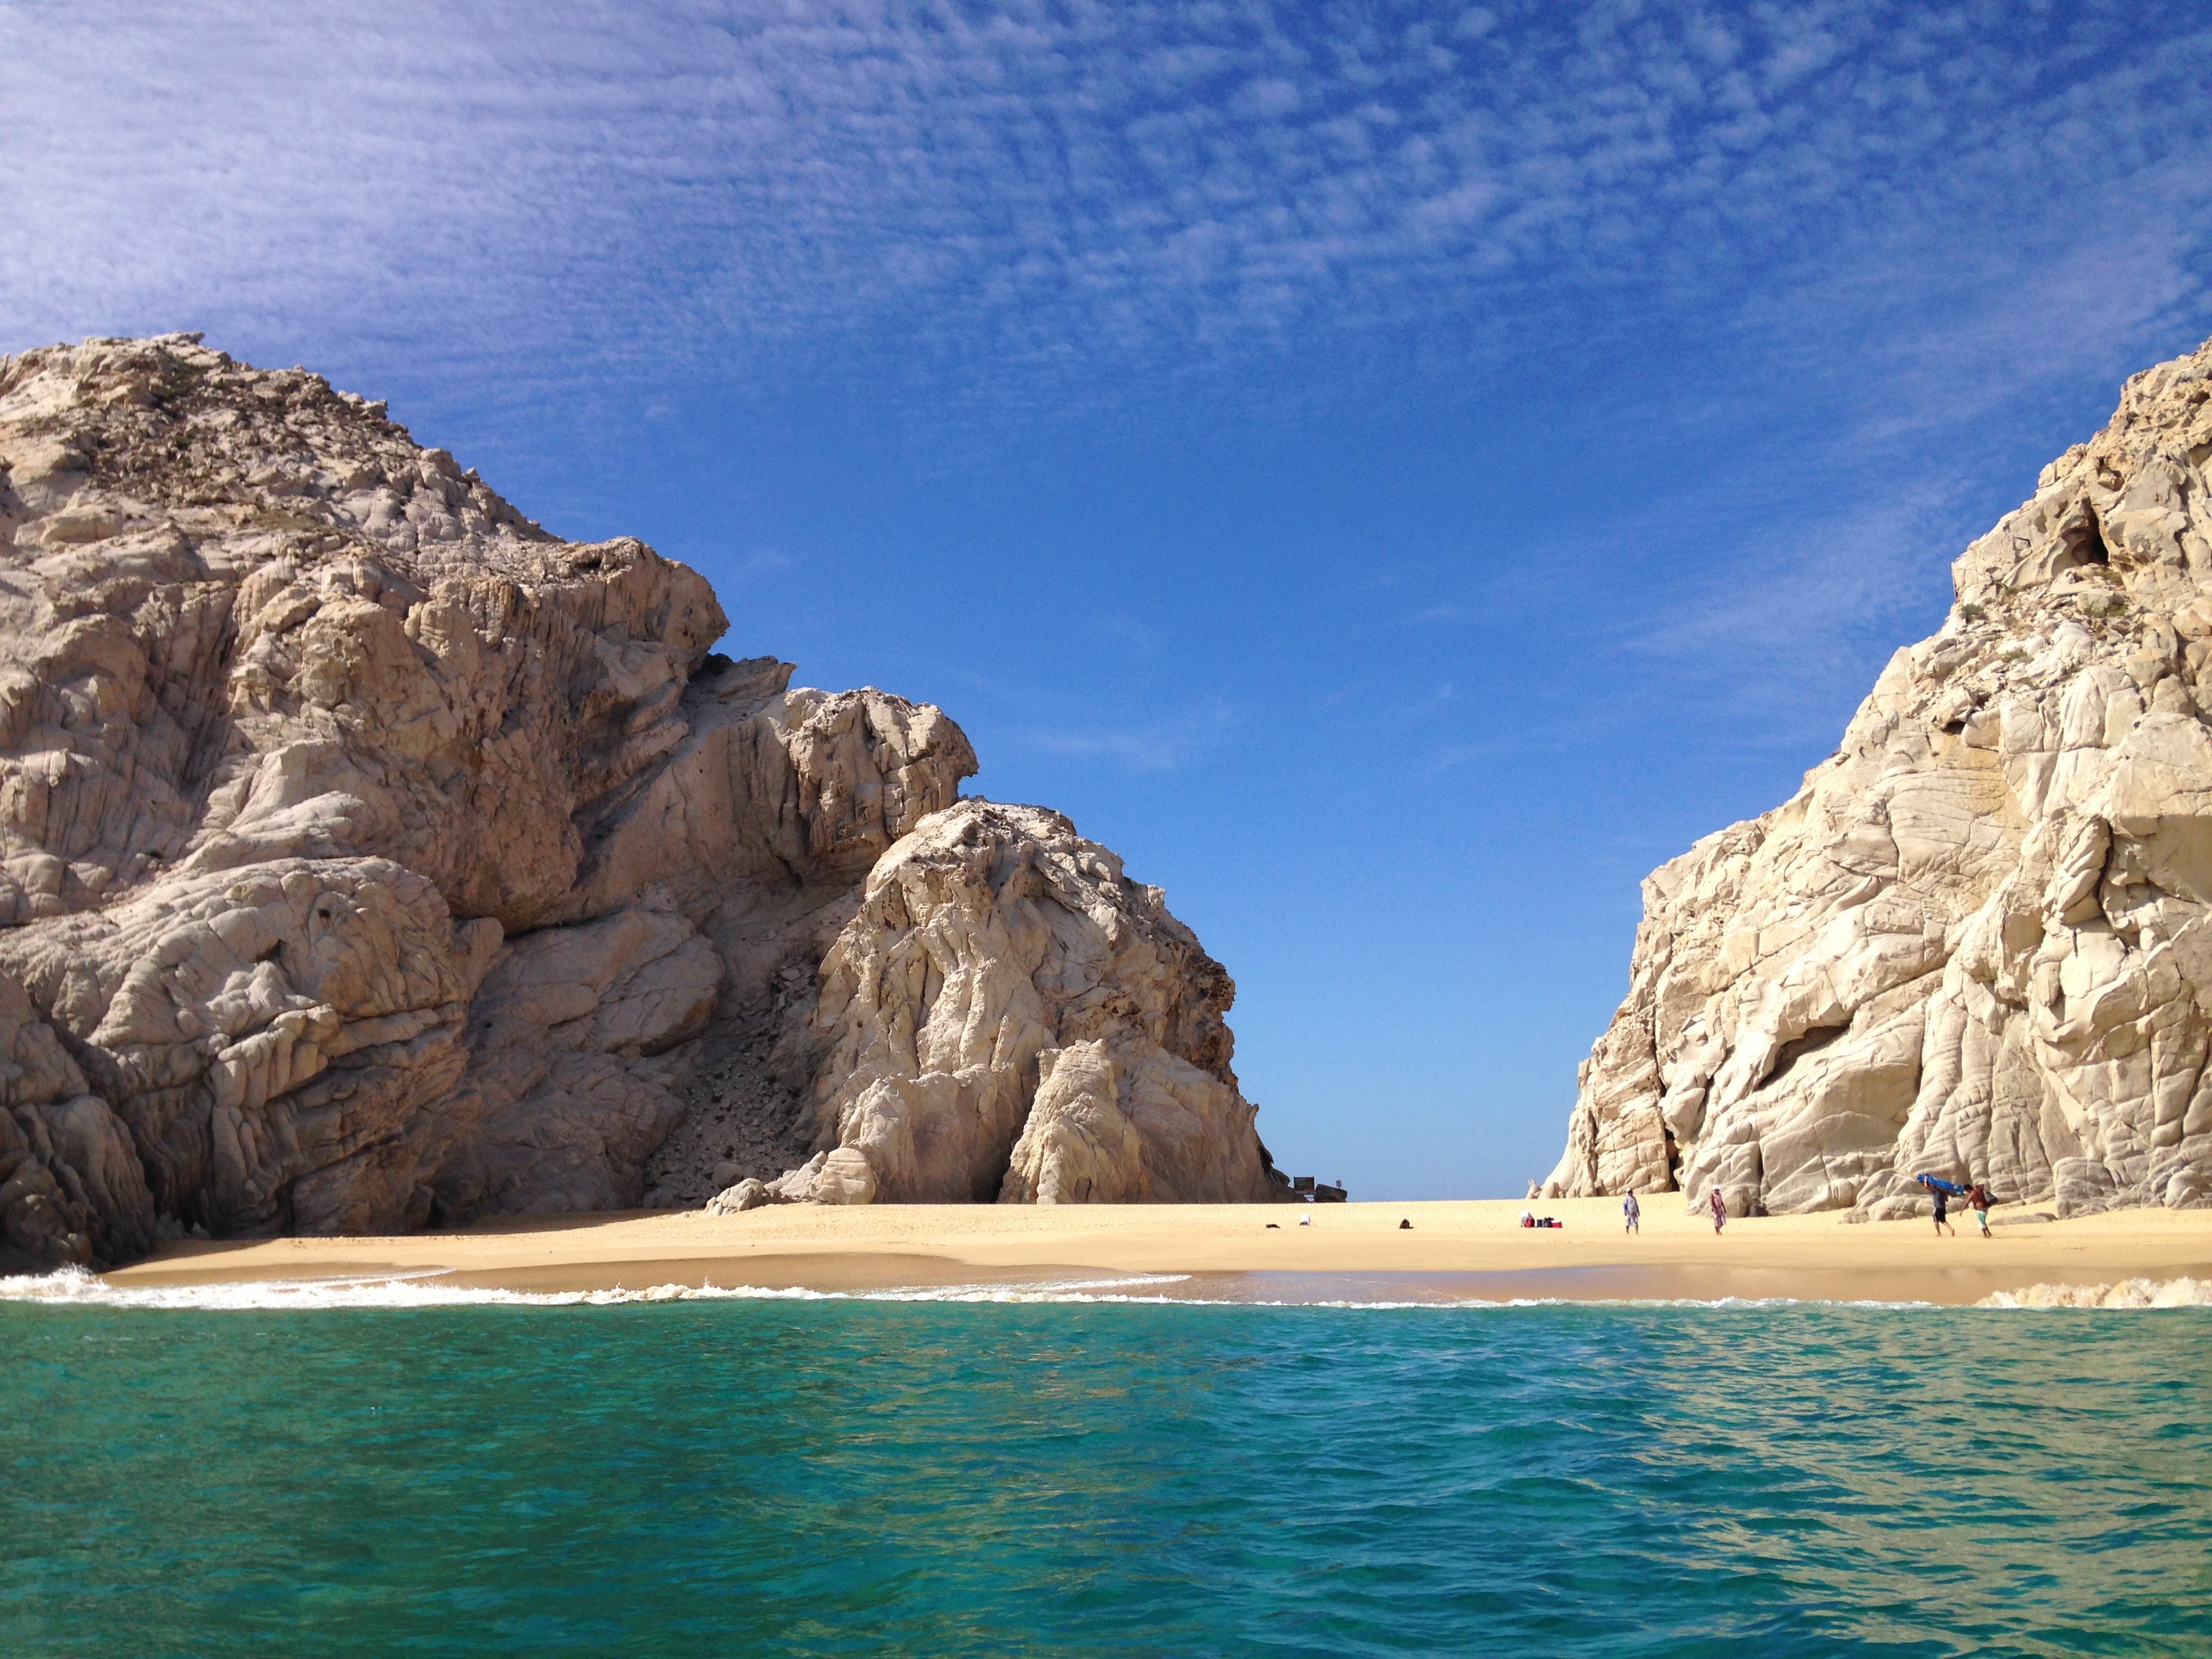
beach, landscape, sea, coast, nature, sand, rock, ocean, mountain, sun, shore, wave, summer, vacation, travel, formation, cliff, cove, tropical, holiday, bay, blue, stack, tourism, terrain, sunny, cape, islet, landform, geographical feature